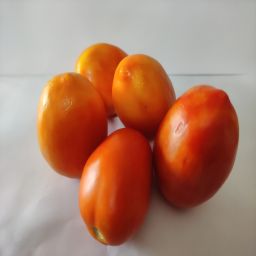
Crop: Tomato
Quality: Ripe